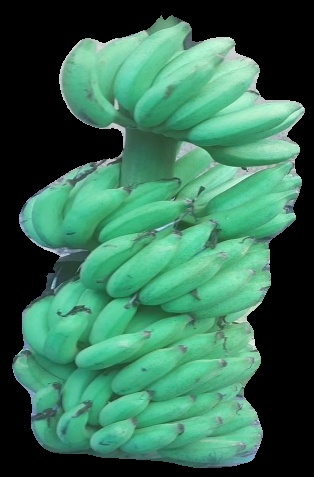
Variety: elakki-bale
Grade: grade2